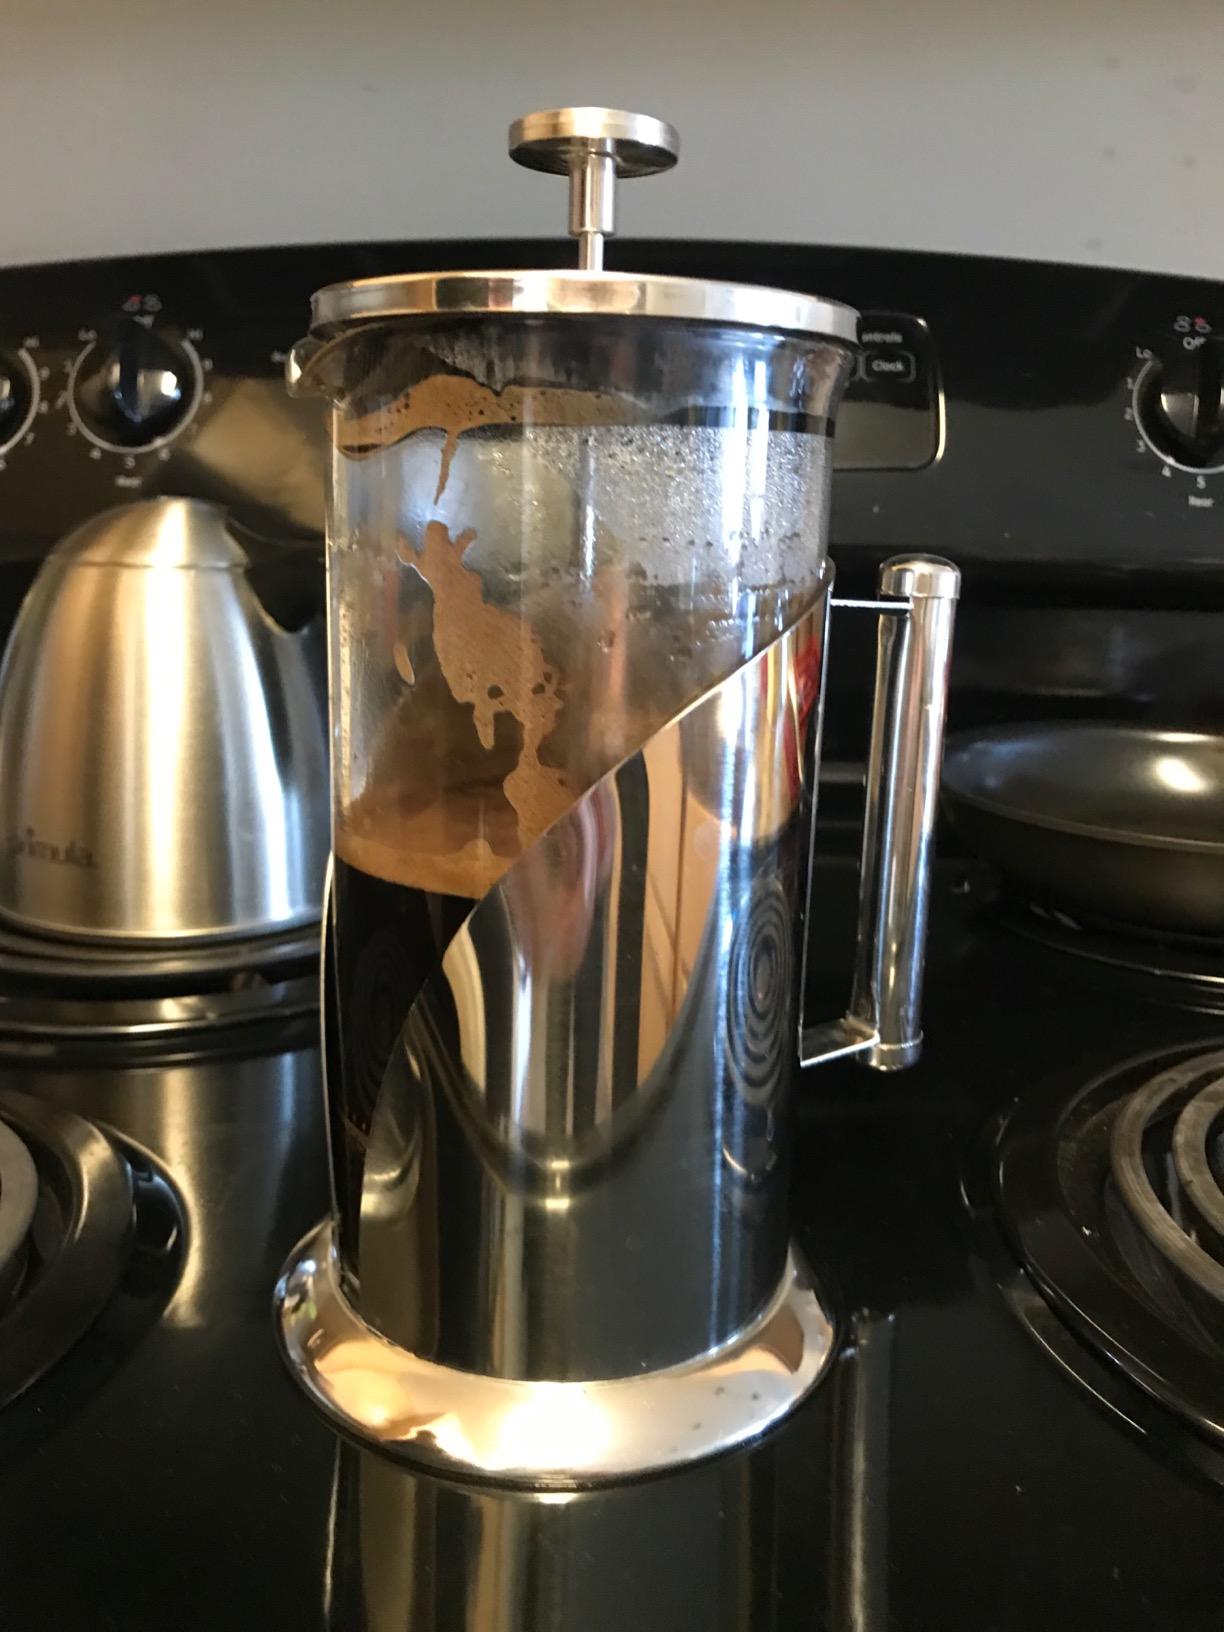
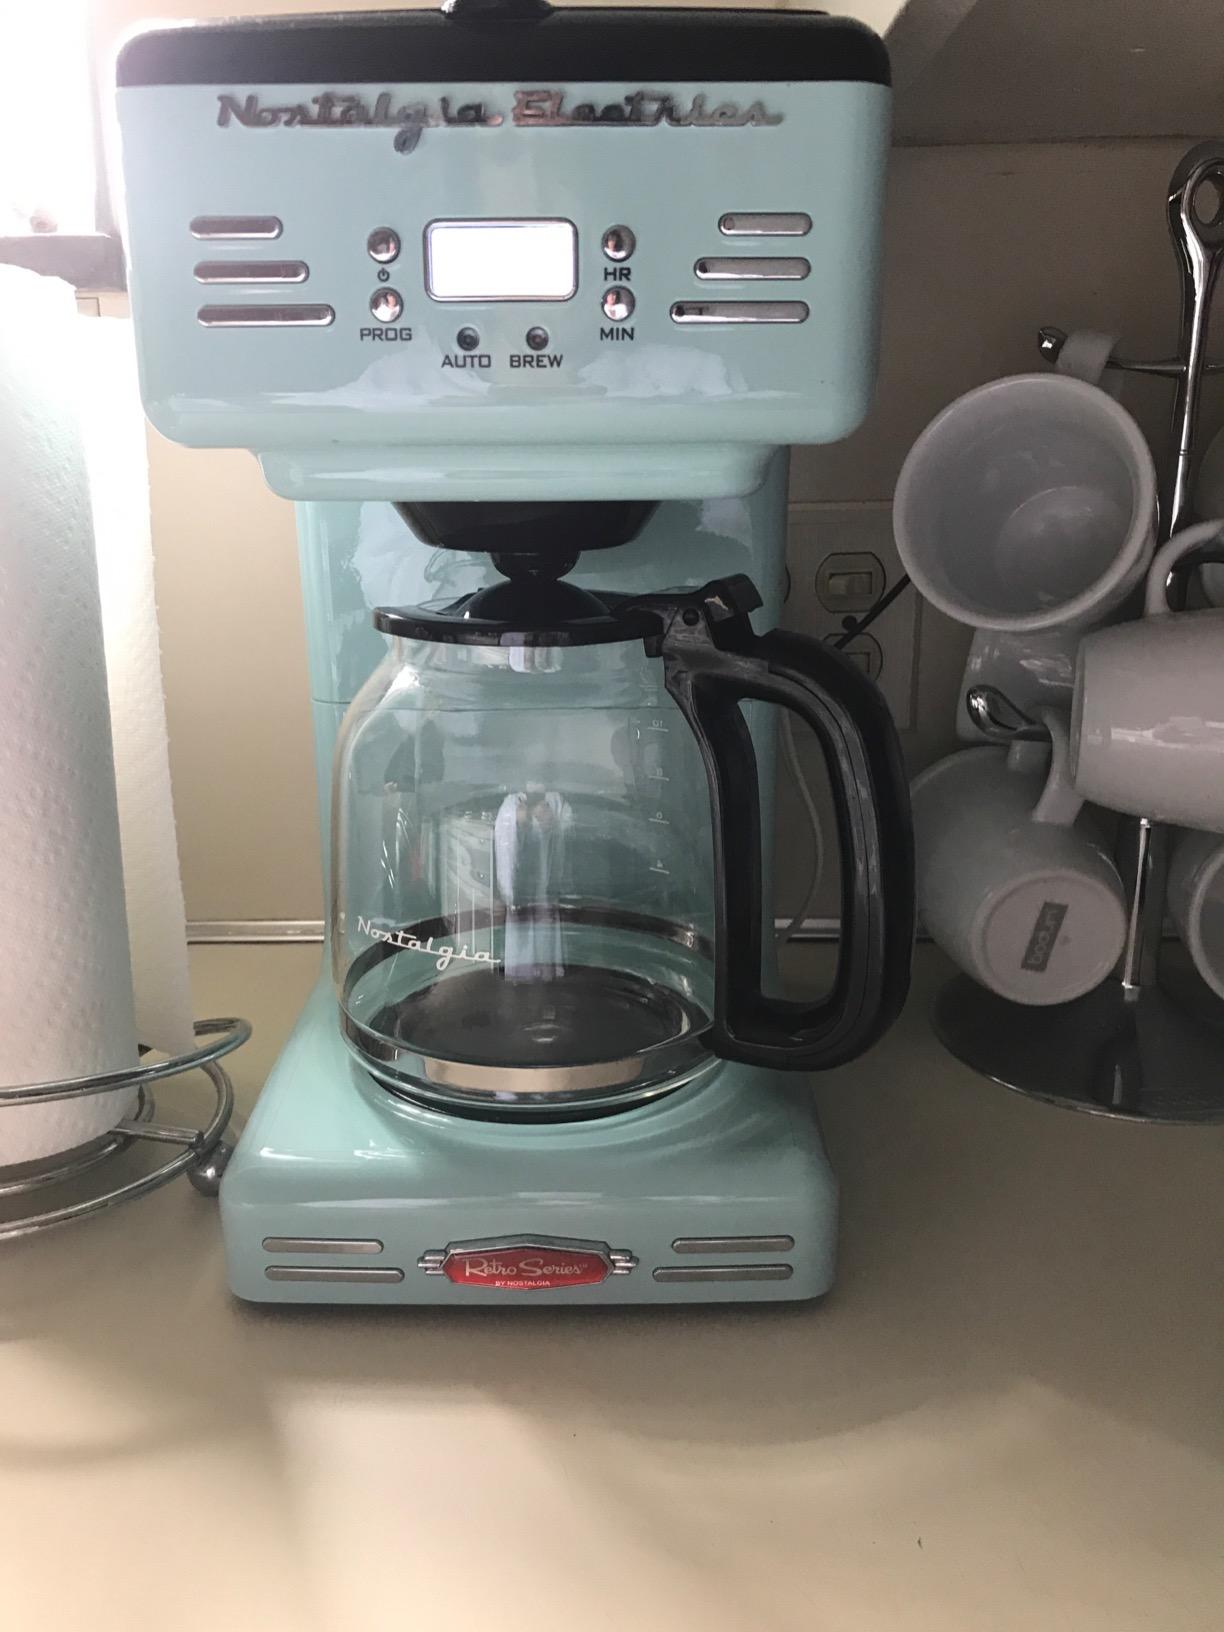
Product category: items_tea
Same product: no